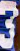
Number: 3